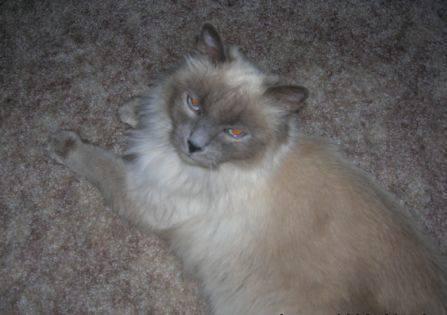
cat